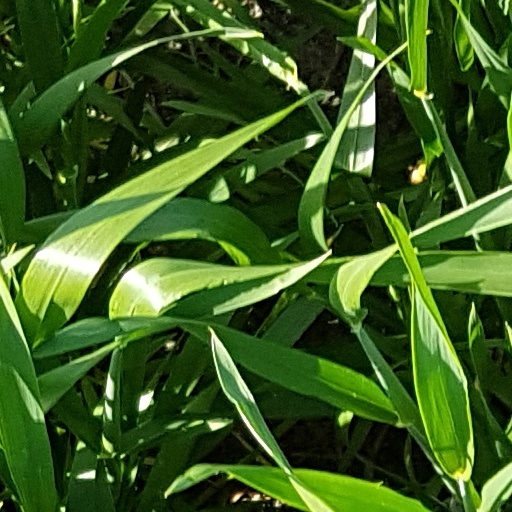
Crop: wheat